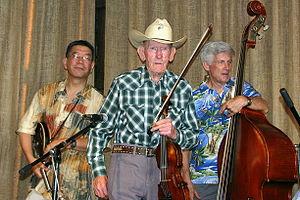
Kenny Baker, Kenneth Clayton Baker pour l'état-civil, né le 26 juin 1926, à Burdine, au Kentucky et mort le 8 juillet 2011 à Nashville dans le Tennessee est un violoniste dont la carrière et l’œuvre furent déterminantes dans la formation d'un style propre aux violoneux de Bluegrass.